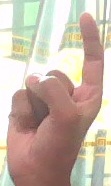
ASL sign: Z